Doug Baldwin

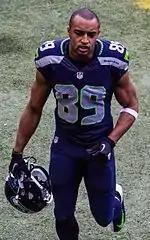
Baldwin in a game against the St. Louis Rams in 2013

In his third season, Baldwin and the Seahawks had a very successful year. Baldwin caught a career-high five touchdowns in the 2013 season. In the season opener against the Carolina Panthers, he had a season-high seven receptions for 91 receiving yards. Two weeks later, he had his first receiving touchdown of the season, a 35-yard touchdown pass from Tarvaris Jackson, against the Jacksonville Jaguars in Week 3. On November 3 against the Tampa Bay Buccaneers, he had six receptions for 75 yards and a touchdown in the 27–24 victory in Week 9. Overall, in the 2013 regular season, he had 50 receptions for 778 yards and five touchdowns. He finished second on the team in receptions and yards.